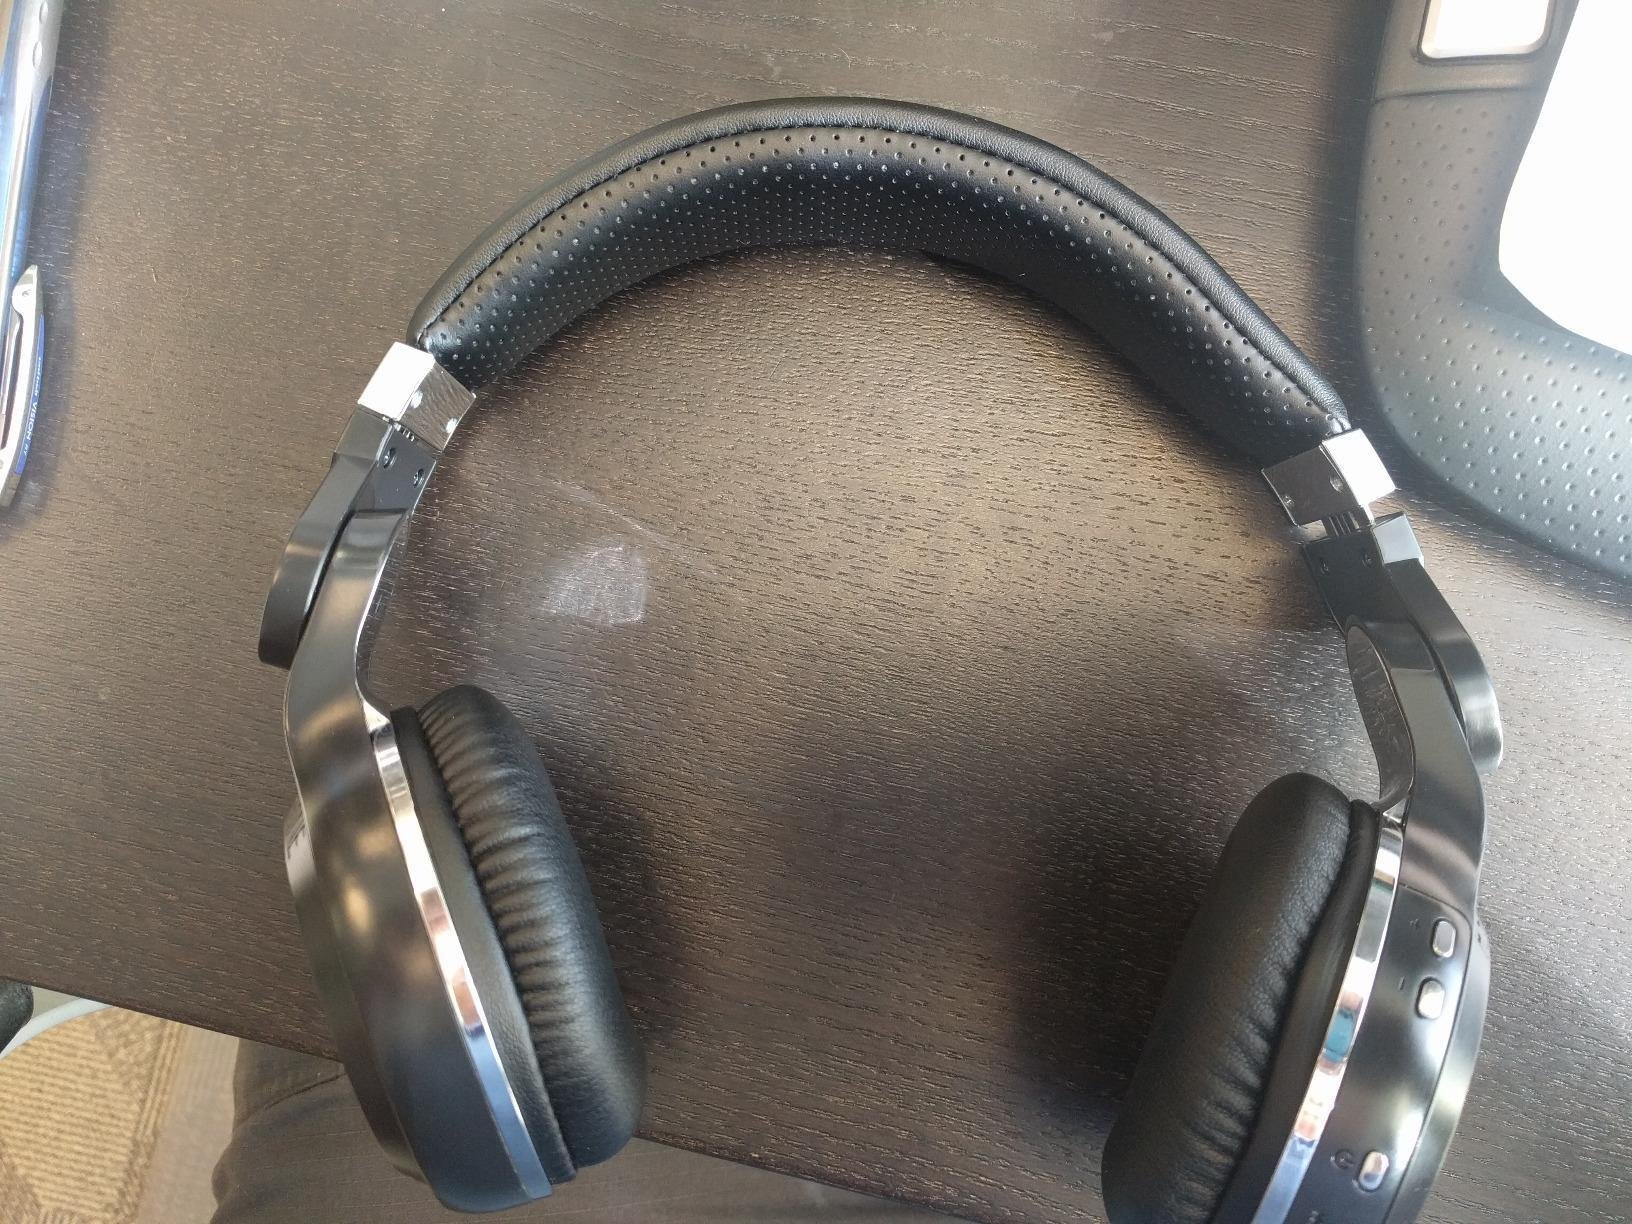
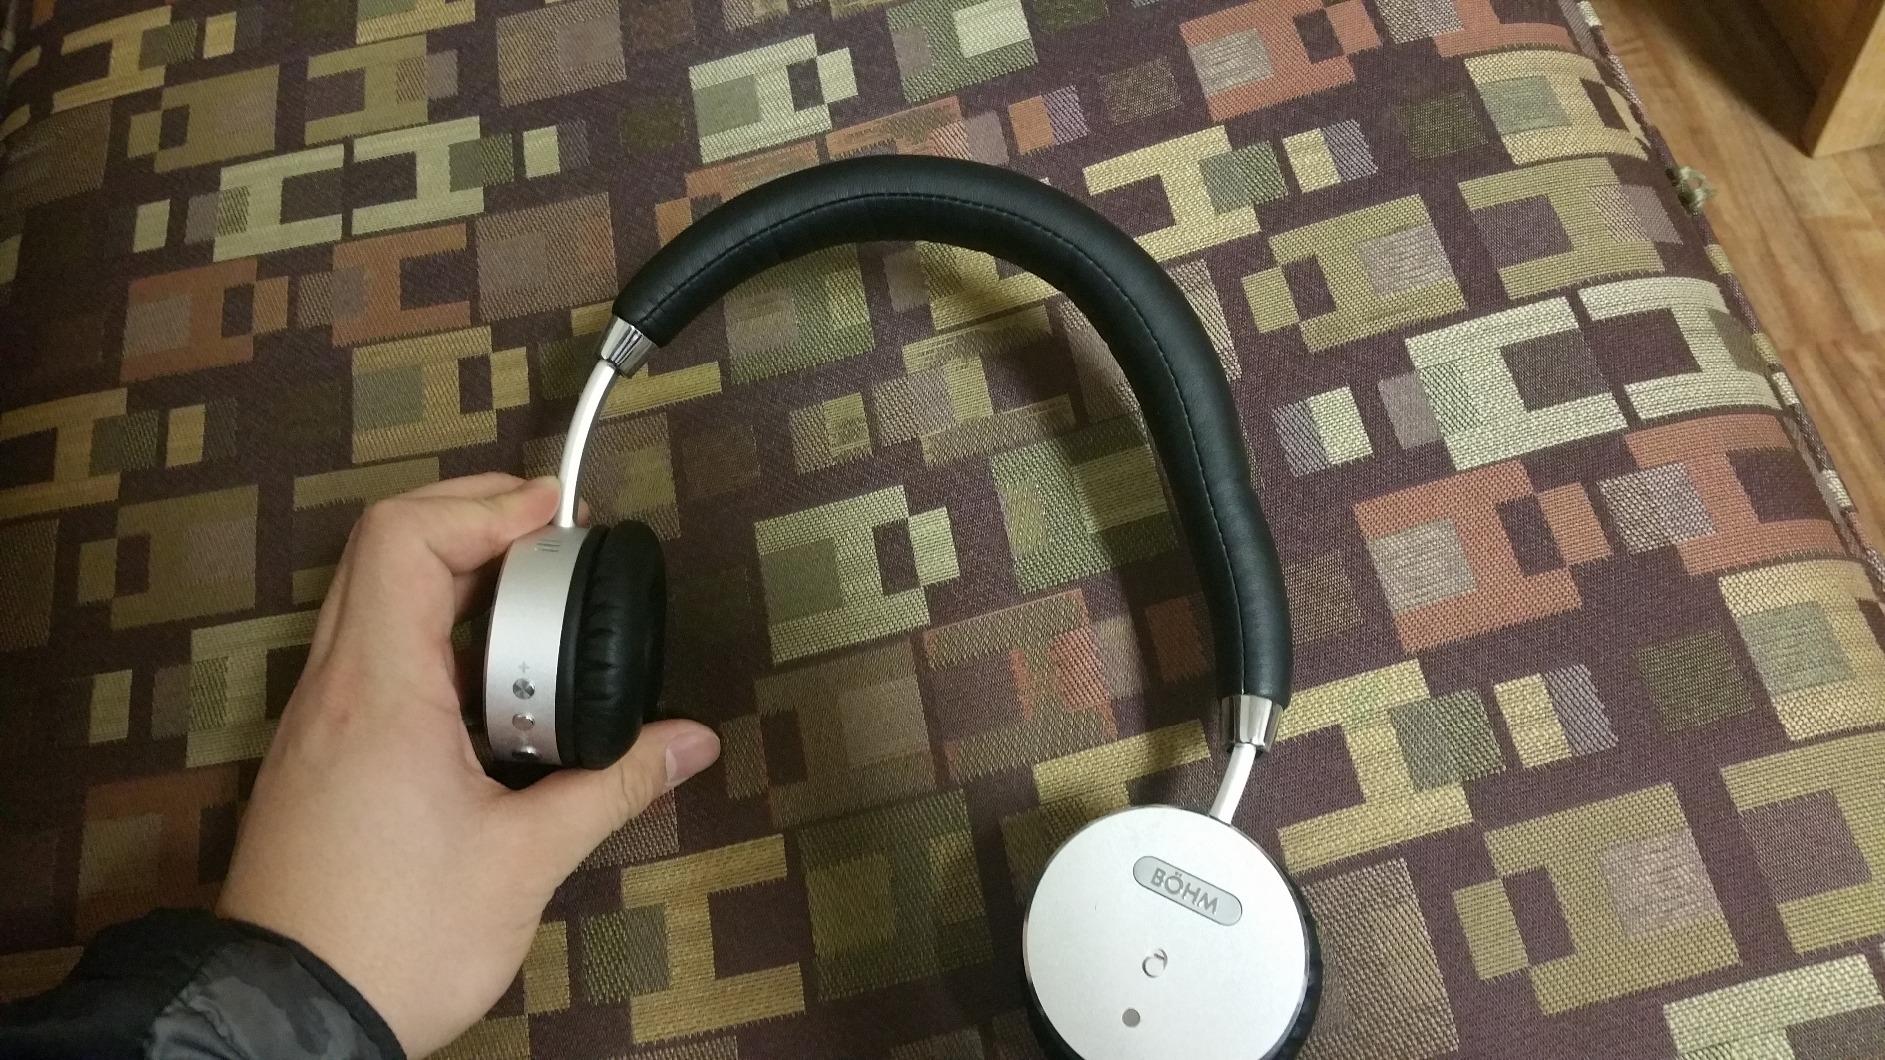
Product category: headphones
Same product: no